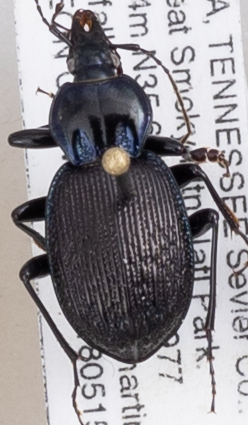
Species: Sphaeroderus stenostomus lecontei
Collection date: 2018-05-15
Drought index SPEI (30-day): -1.01
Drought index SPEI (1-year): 0.17
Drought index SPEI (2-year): -0.46